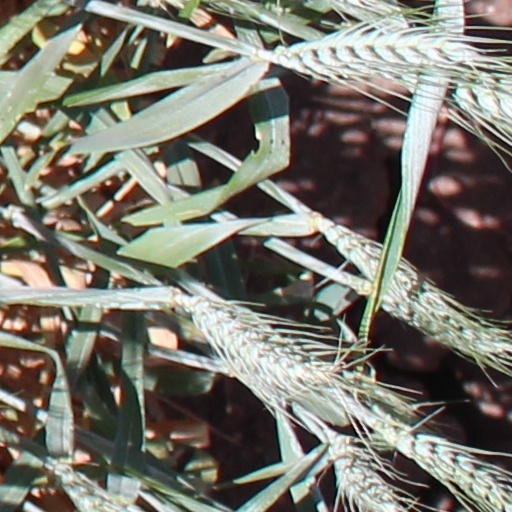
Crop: wheat